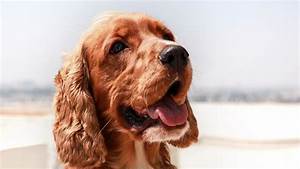
Label: dog